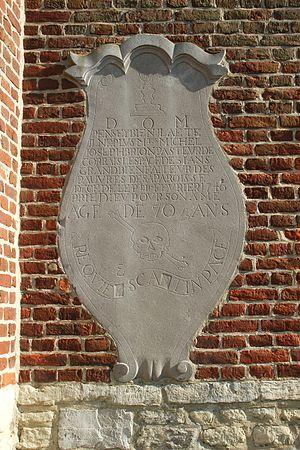
Belgique - Brabant wallon - Mont-Saint-Guibert - Église Saint-Pierre de Corbais - Dalle funéraire du curé Michel Brion
L'église Saint-Pierre est une église catholique de style classique du XVIIIᵉ siècle située à Corbais, village de la commune belge de Mont-Saint-Guibert, en Brabant wallon.